Osorkon Bust

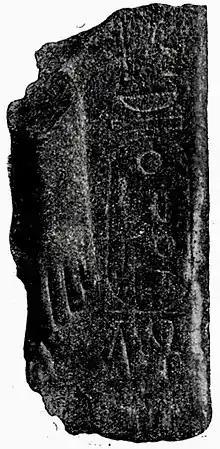
The arm of the statue

The first mention of the statue was by German archaeologist Alfred Wiedemann in 1884 in his "Ägyptische Geschichte": In English: "two fragments of a large stone statue have also been preserved [owned by Mr. at Naples.]"